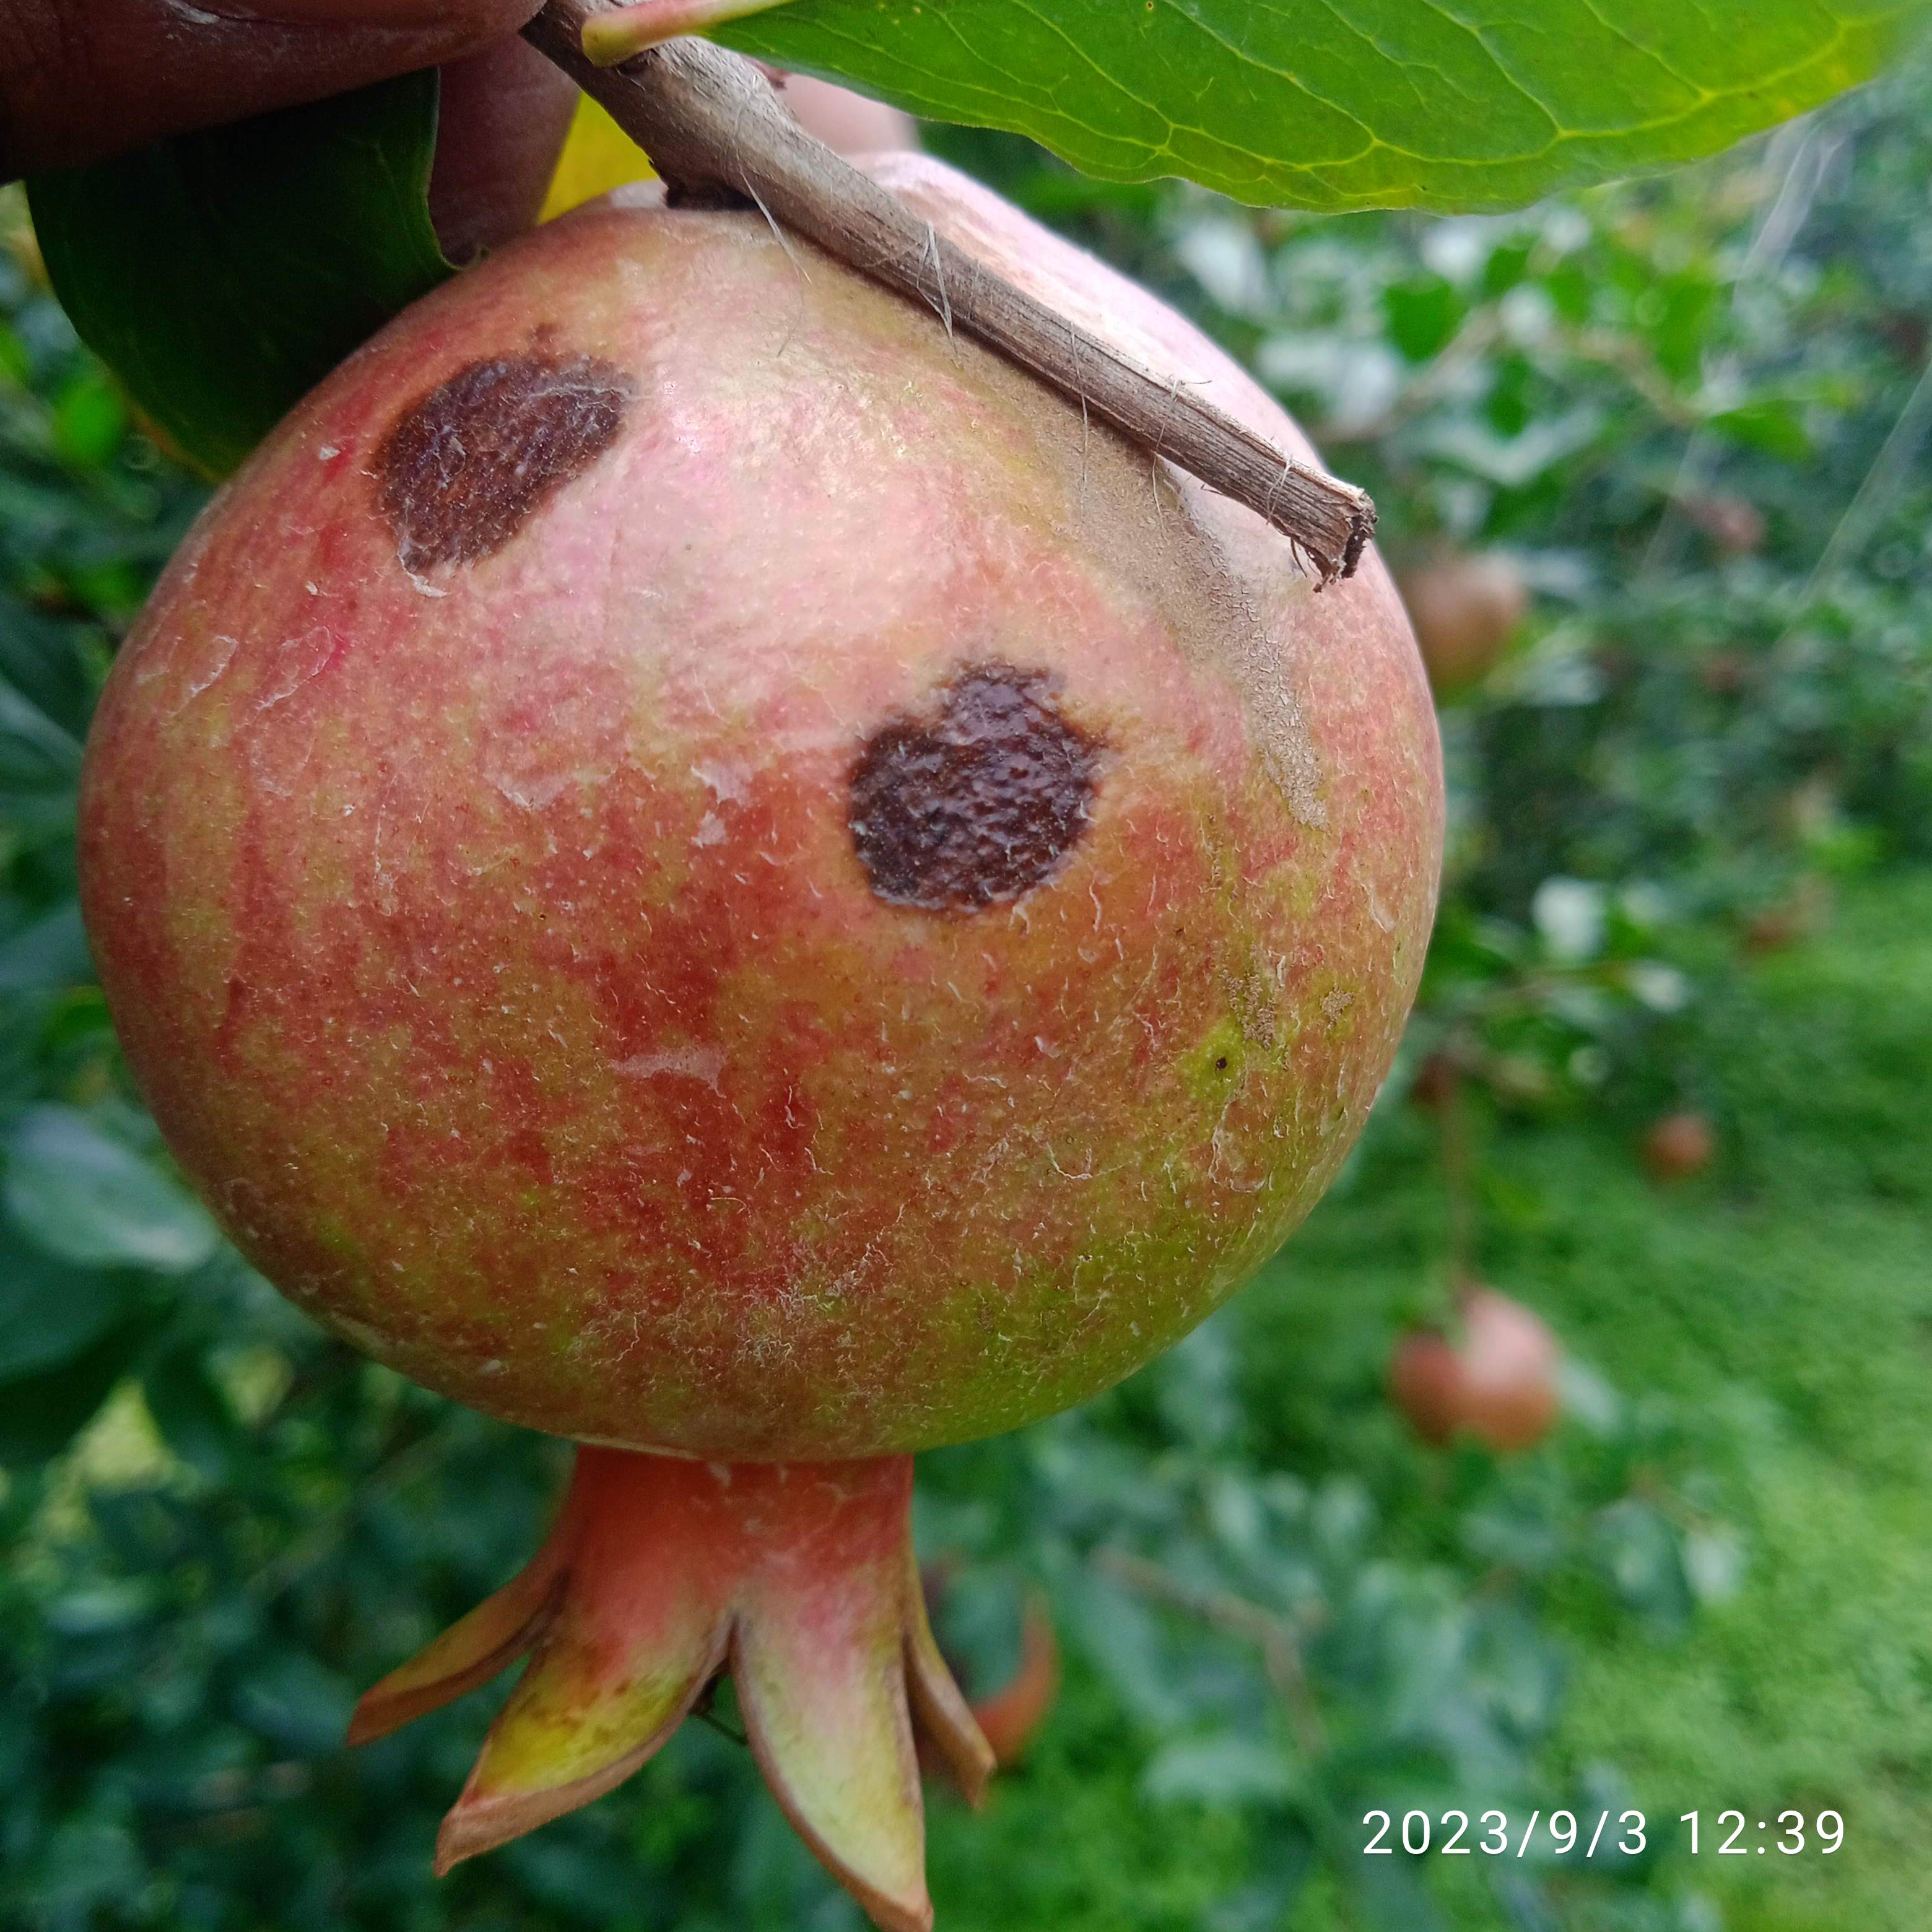
Label: Anthracnose